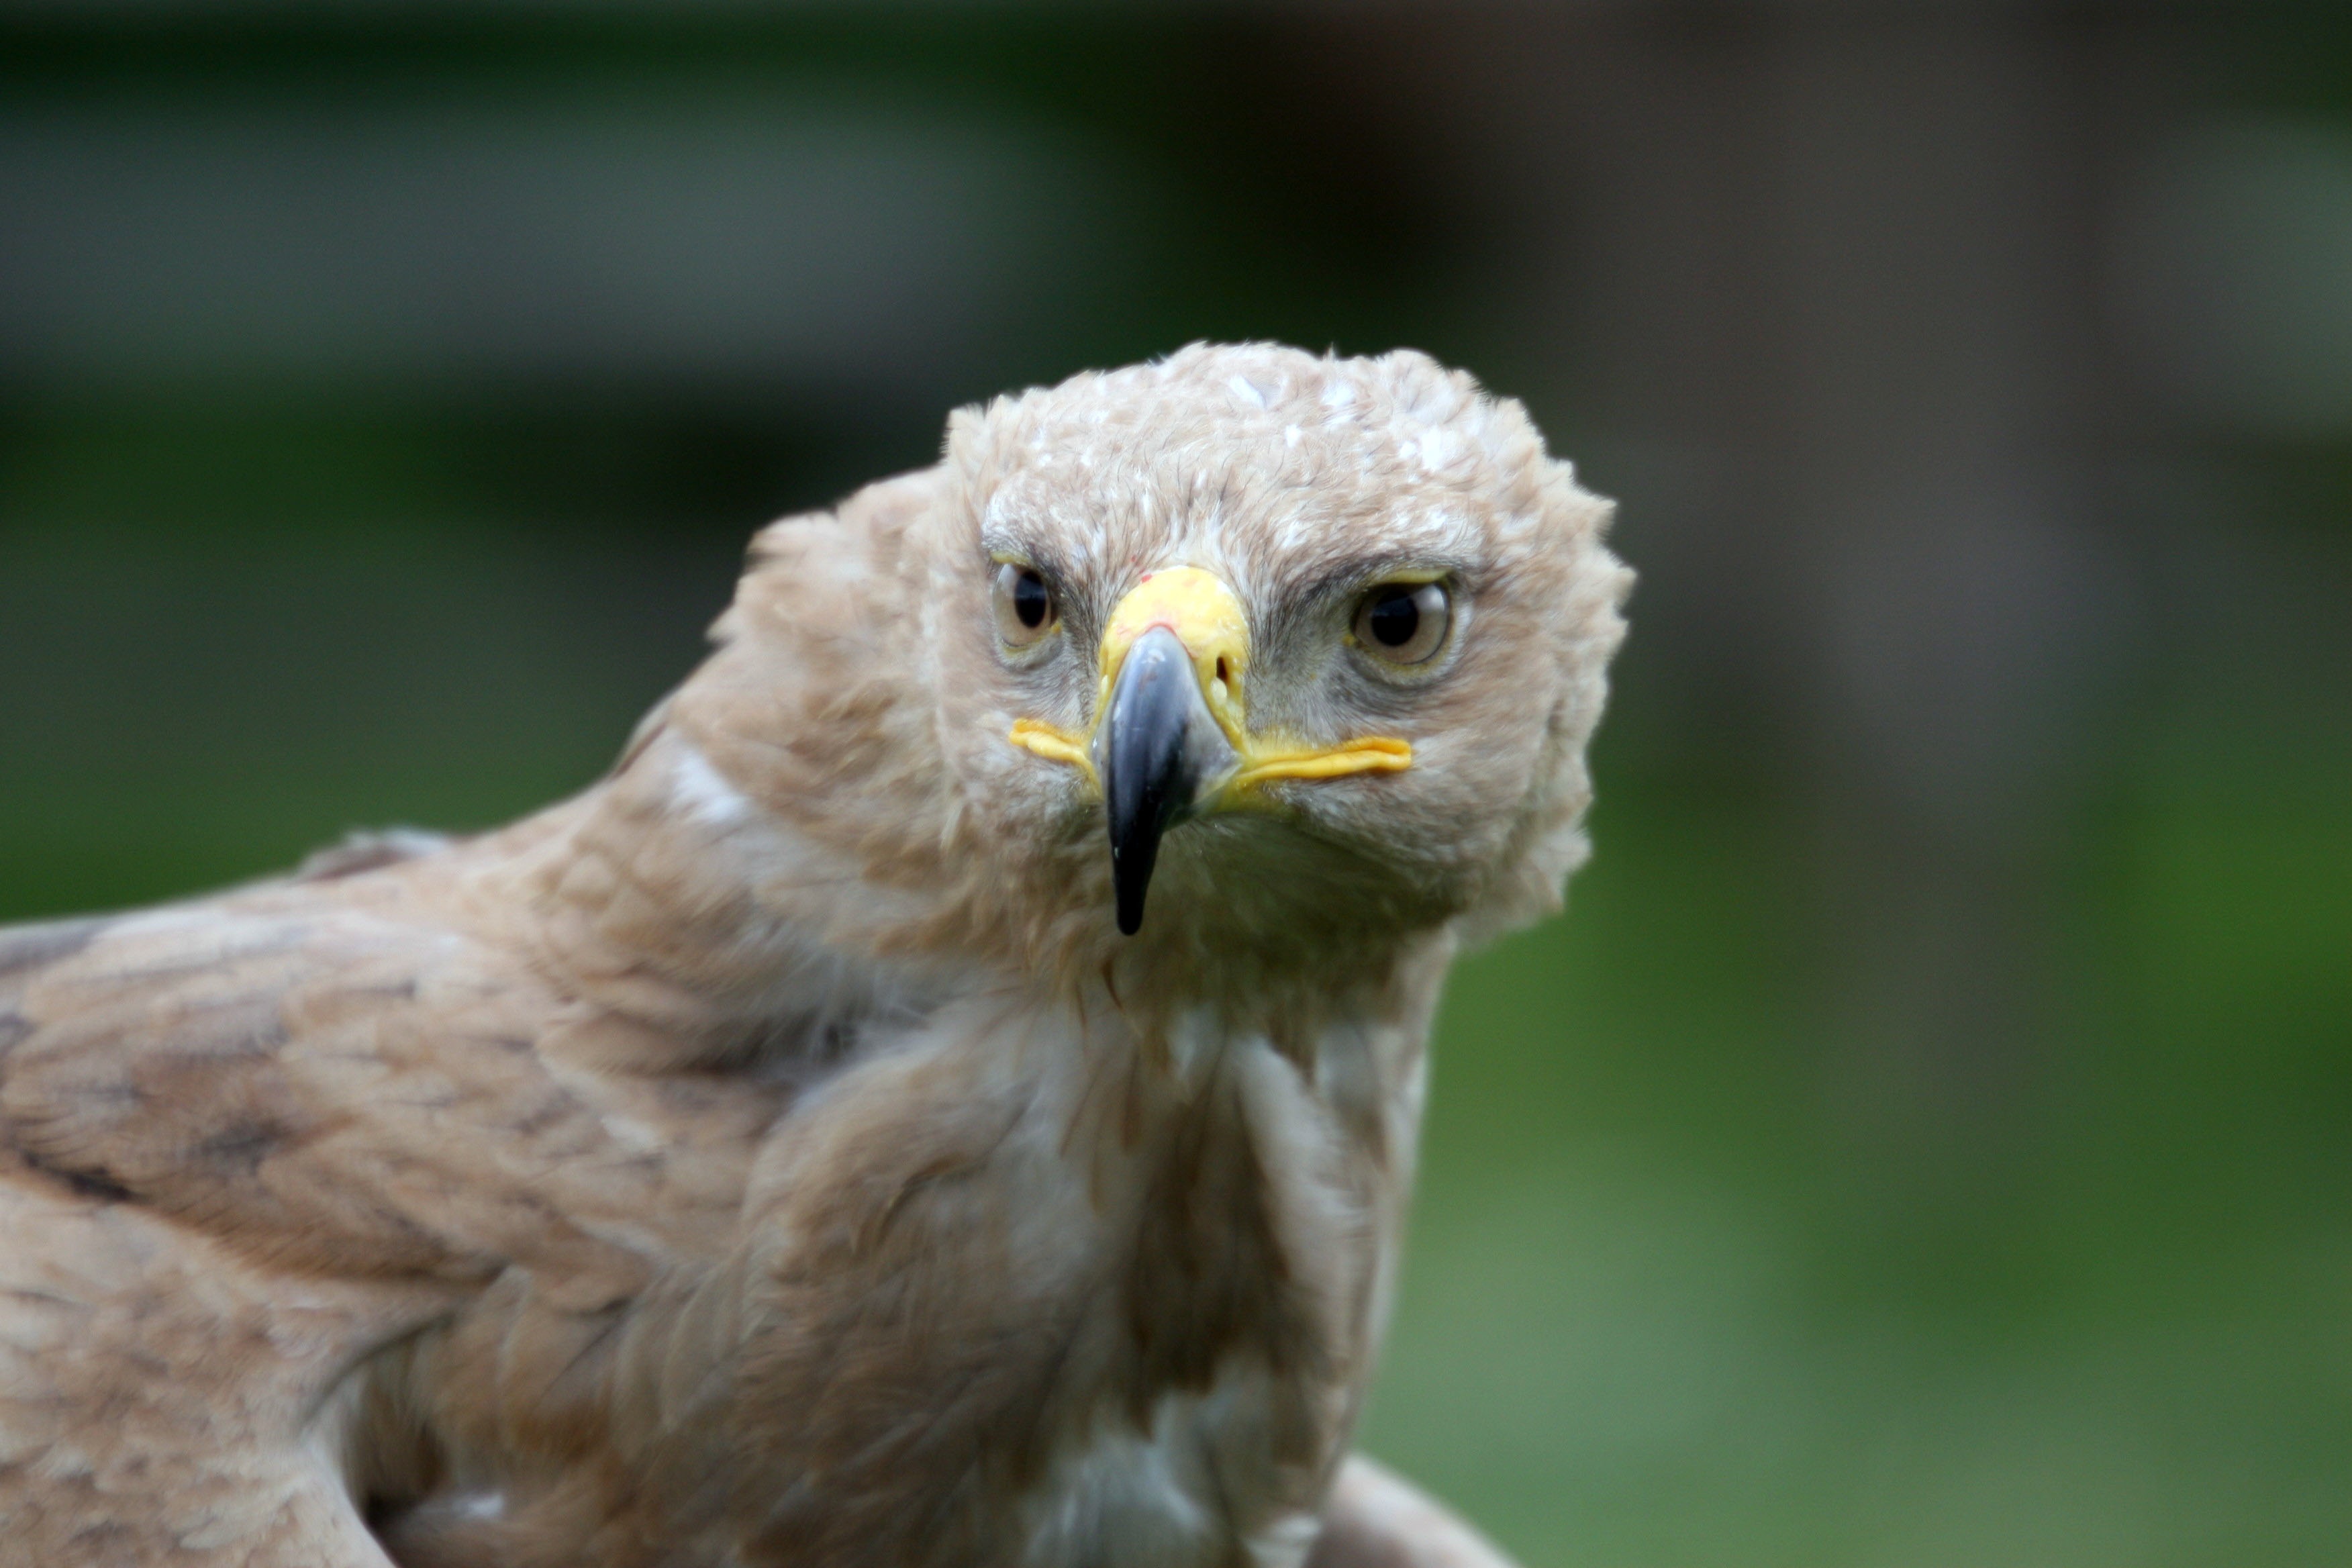
bird, wing, looking, wildlife, portrait, beak, predator, hawk, owl, fauna, raptor, bird of prey, close up, feathers, vertebrate, falcon, accipitriformes